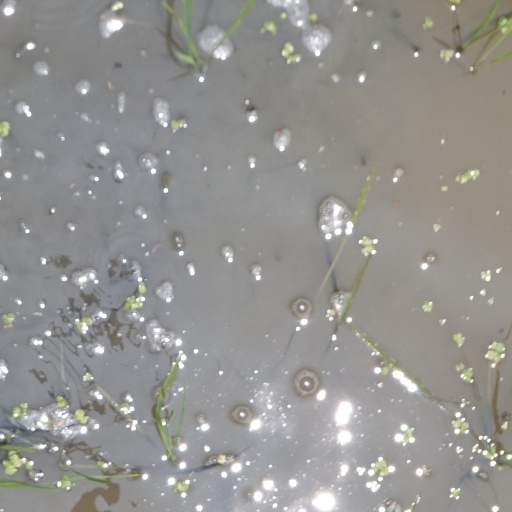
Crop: rice